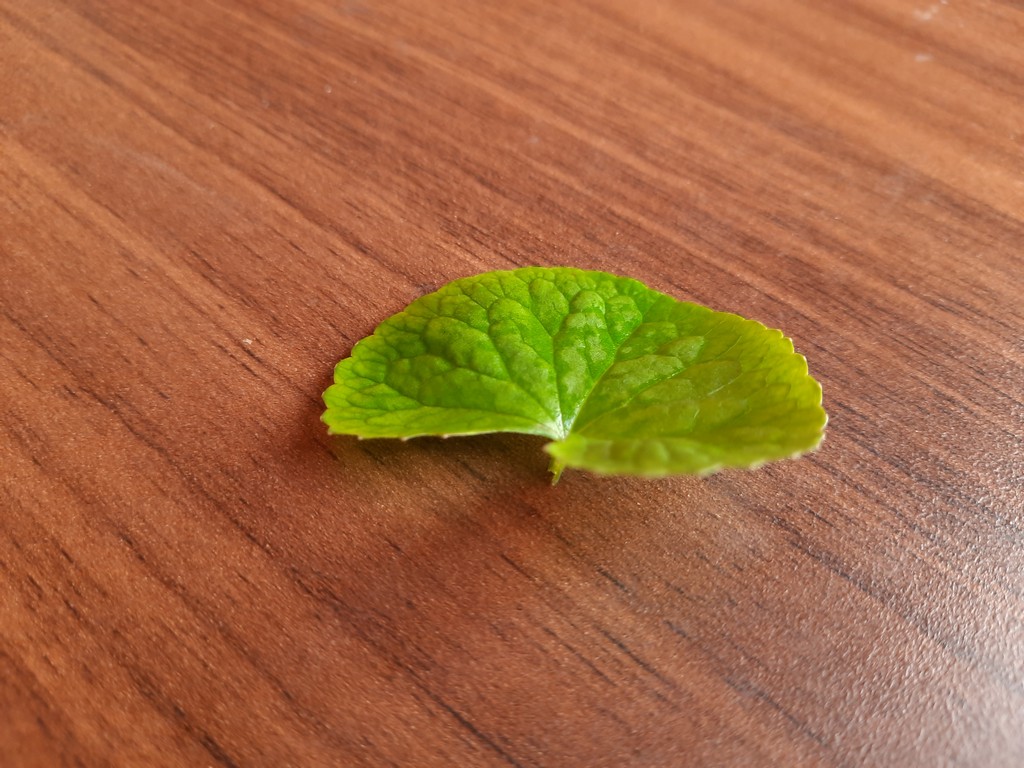
Label: Healthy